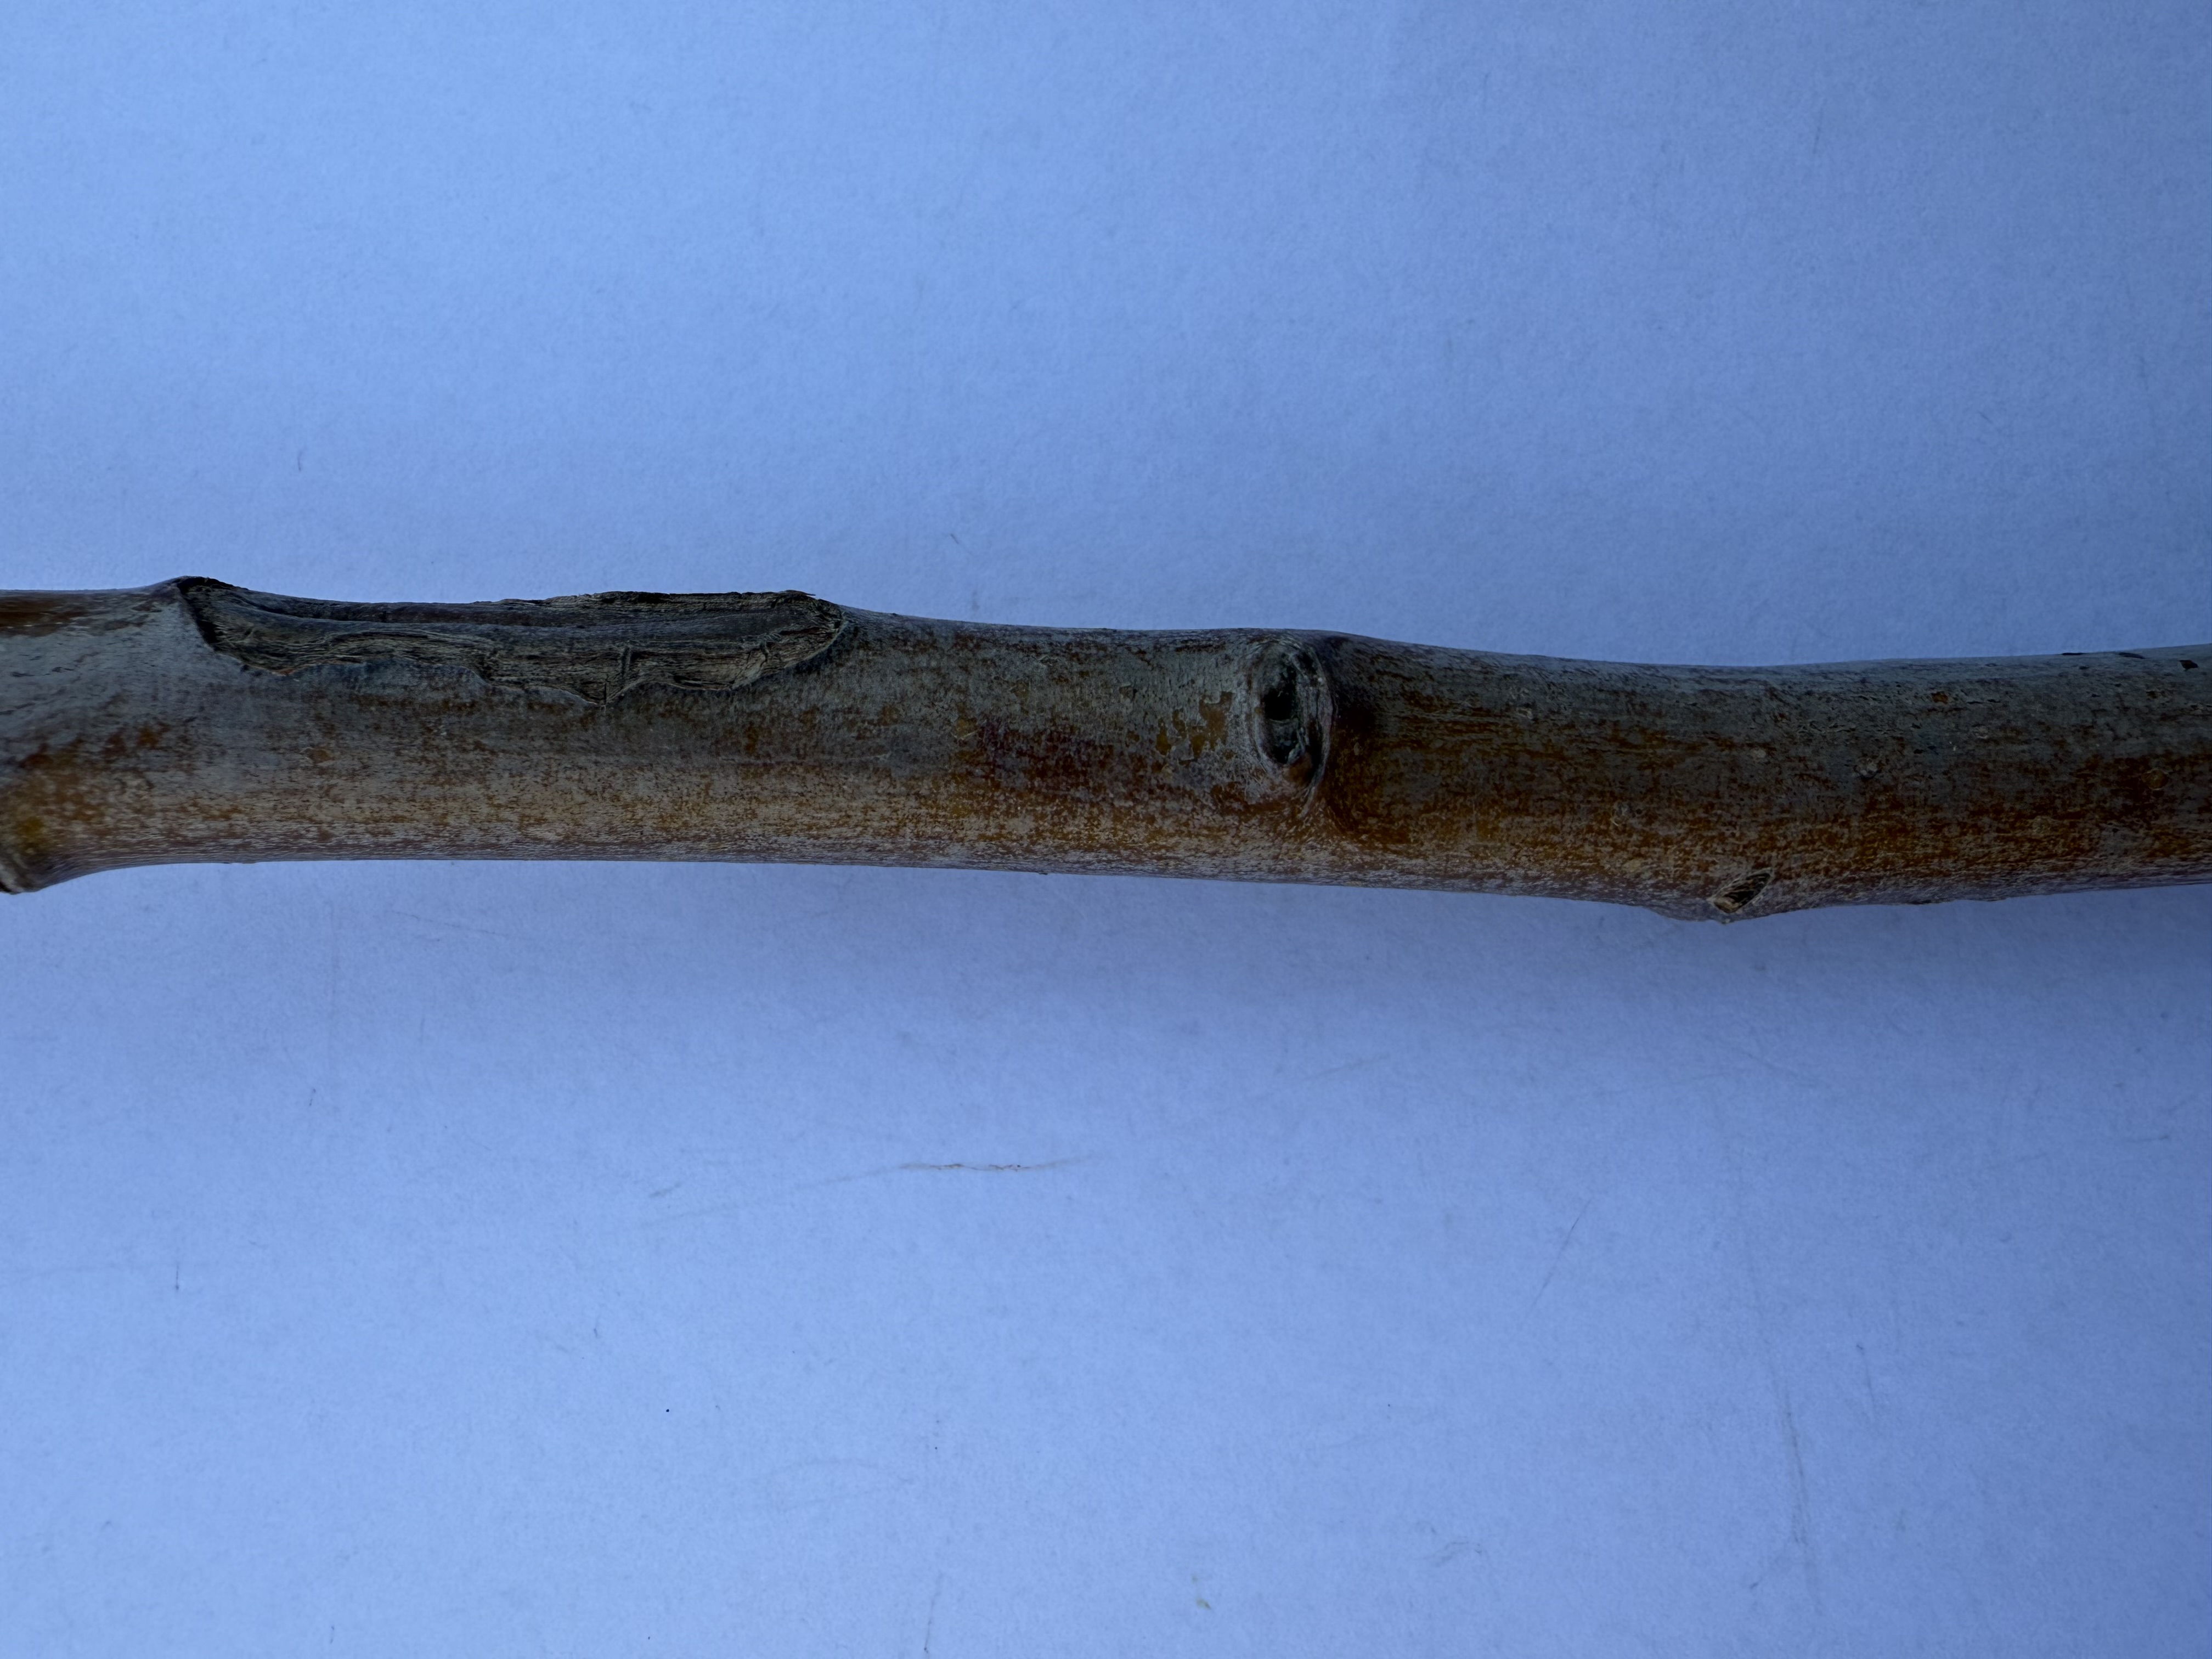
Variety: Fuji Apple